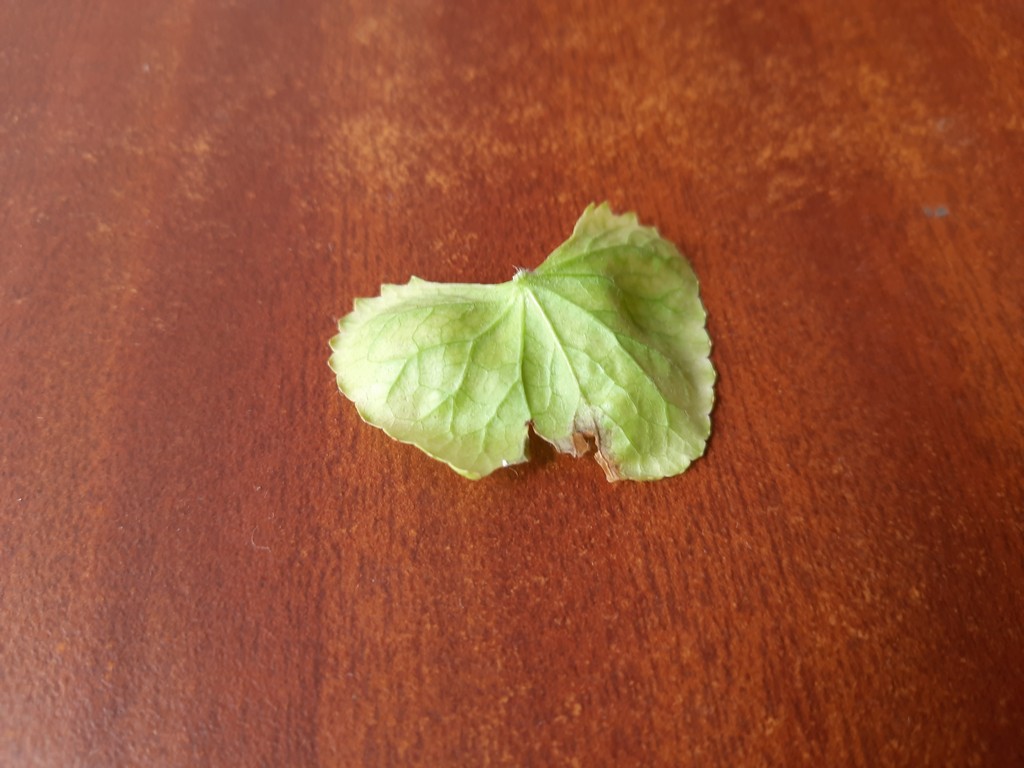
Label: Unhealthy